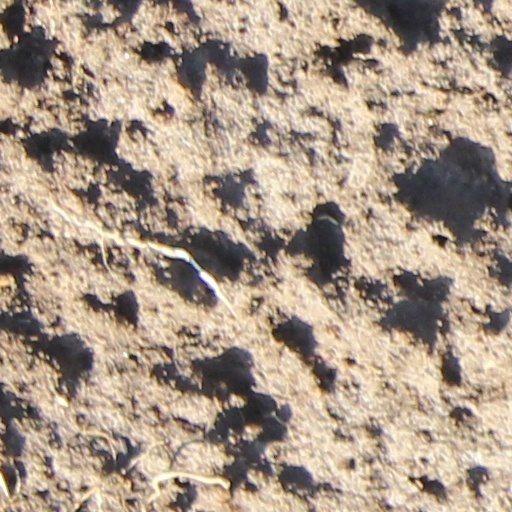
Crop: wheat